Succession to the Throne Act, 2013

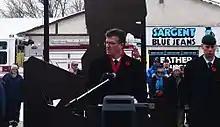
Attorney General of Manitoba Andrew Swan

As a matter of common practice for Senate committees reviewing legislation in which a province or territory may have interest, the clerk of the Legal and Constitutional Affairs Committee in March 2013 contacted each provincial cabinet. The only response came from Andrew Swan, Manitoba's attorney general, who stated in a letter dated 6 March 2013 that, although the Government of Manitoba held no opposition to the proposed changes themselves, "alterations to the constitutional and legal framework of our nation require consultation with and participation by provinces and territories that is timely and meaningful" and stressed that the way in which Bill C-53 was proceeding would not be considered "a precedent for the process to be followed should other circumstances arise in the future."